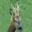
Label: deer